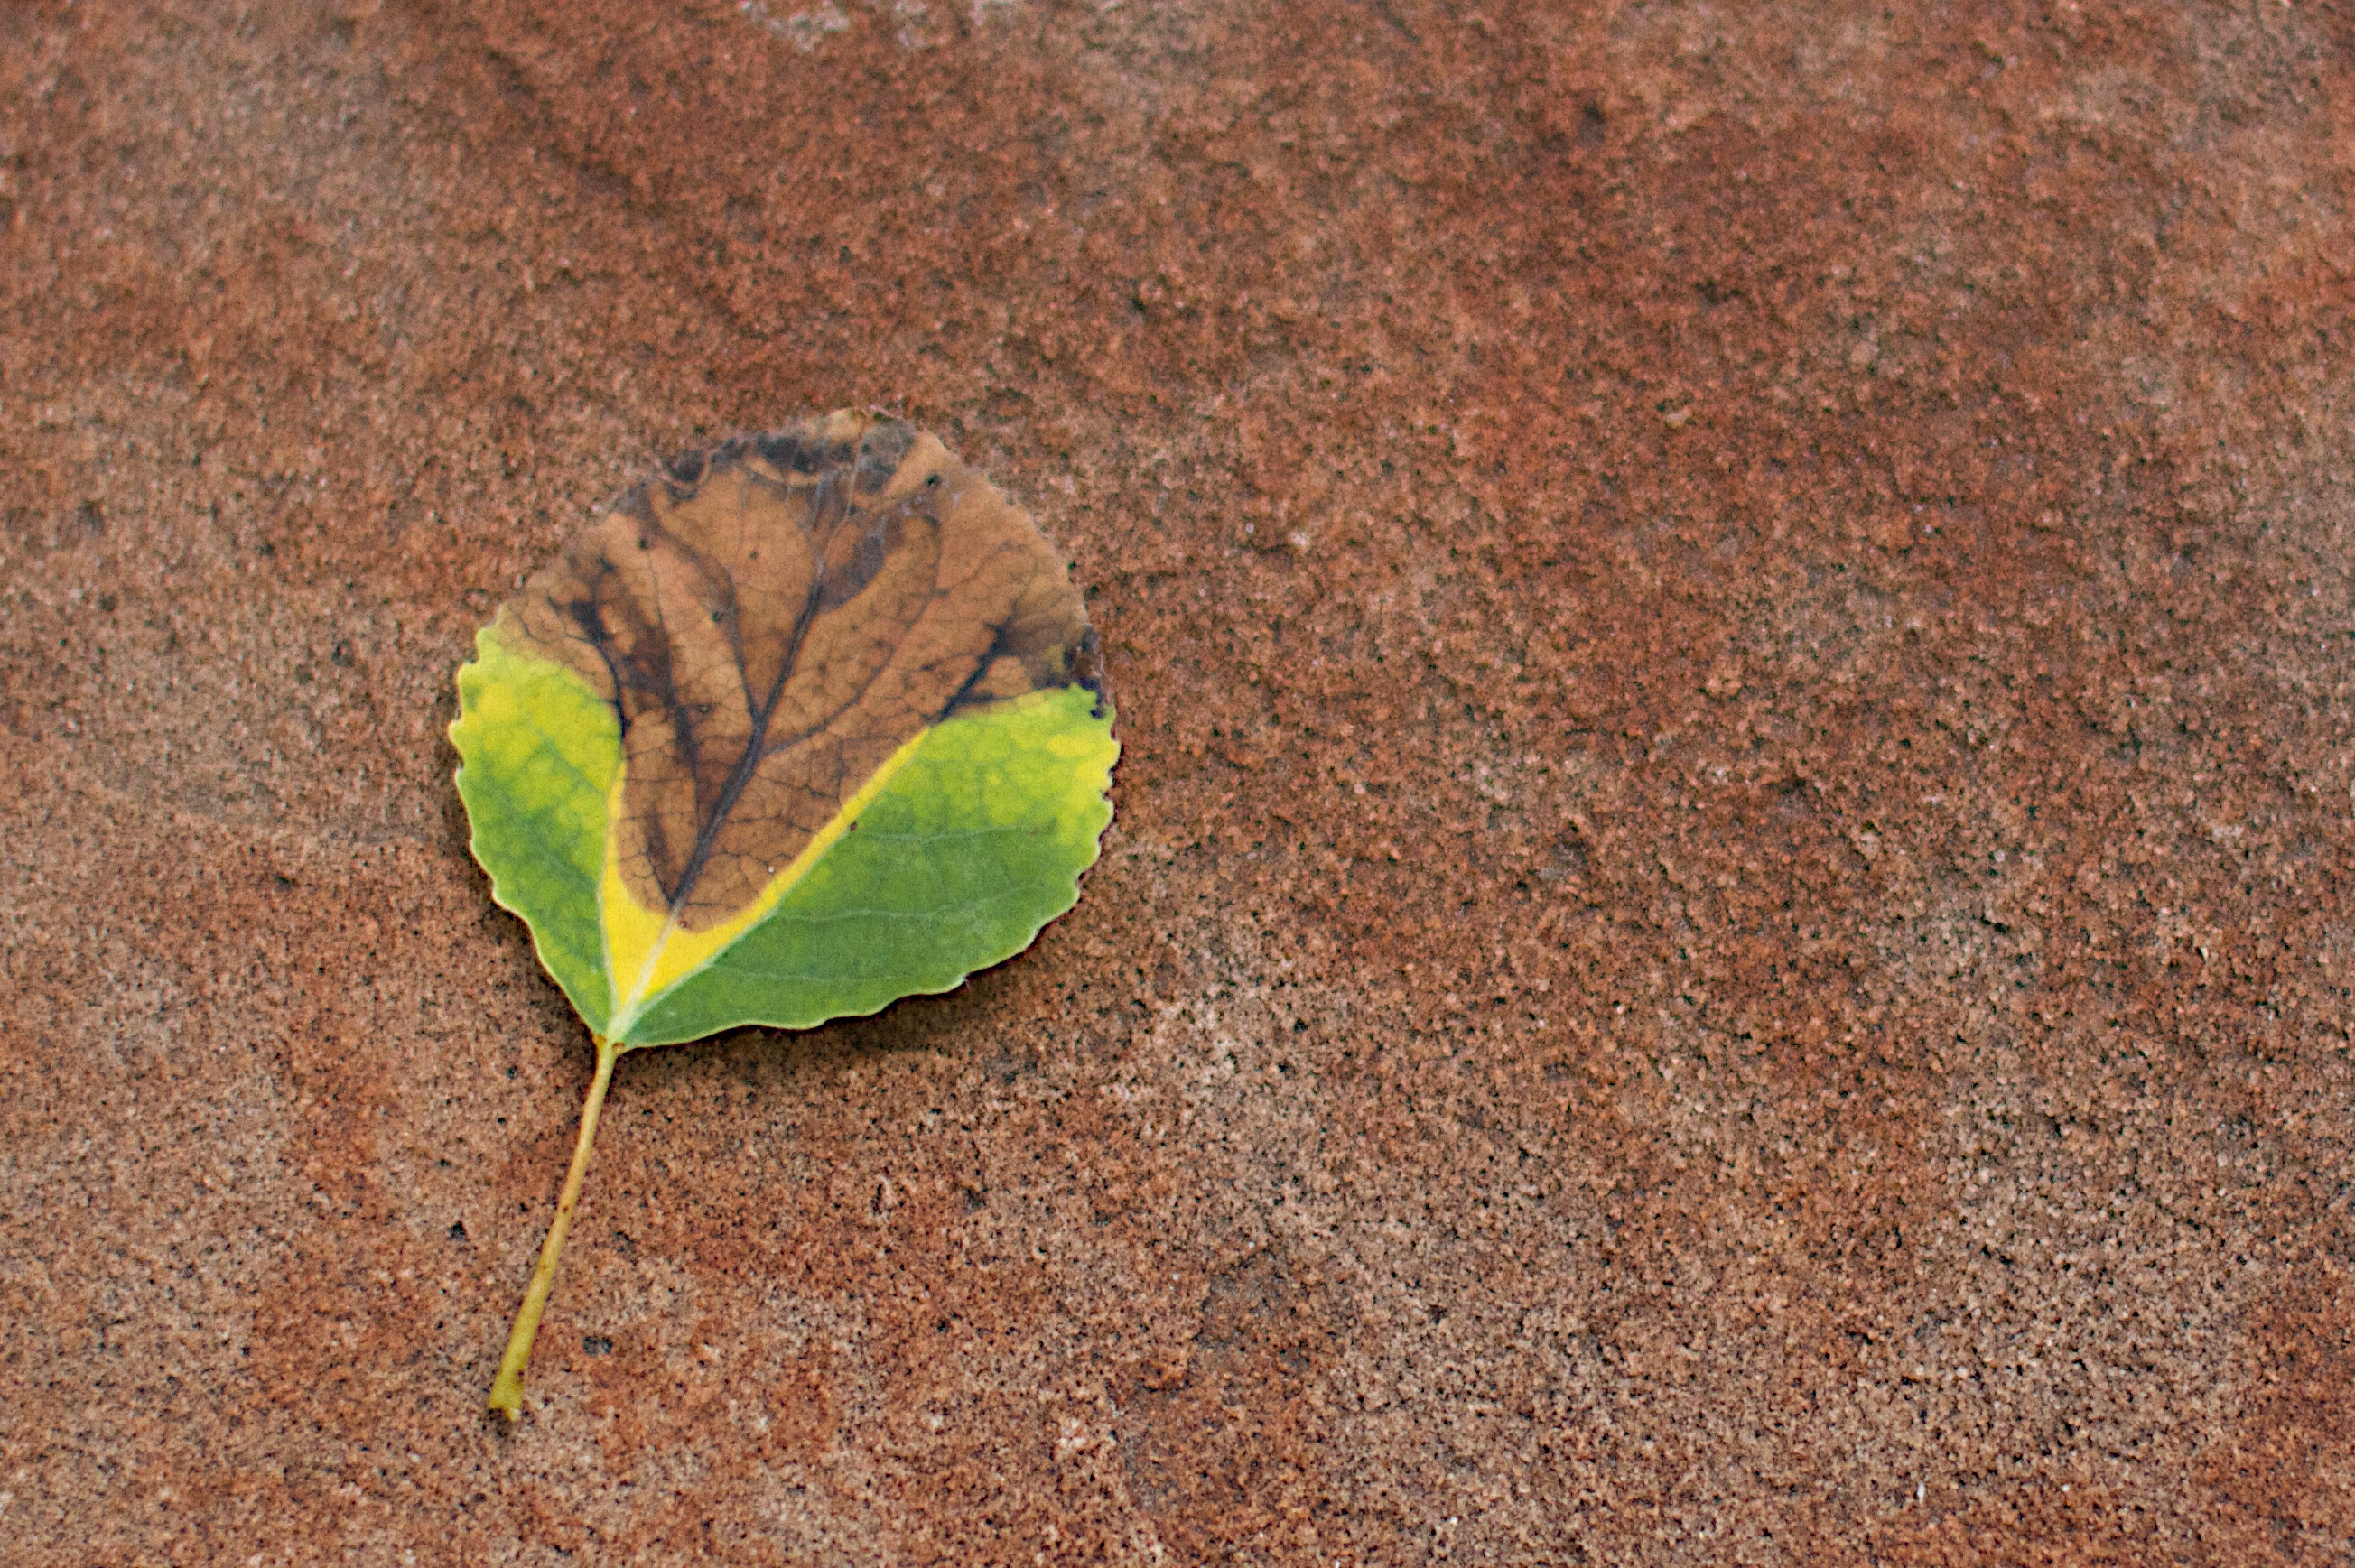
leaf, flower, green, insect, soil, moth, fauna, invertebrate, close up, macro photography, moths and butterflies